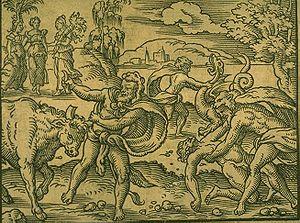
Hercule et Achéloüs. Gravure de Virgil Solis pour les Métamorphoses d'Ovide, livre IX, 1-88.